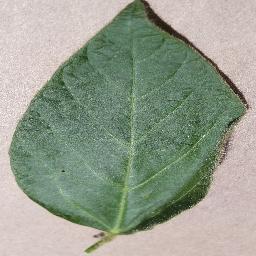
Label: Soybean___healthy